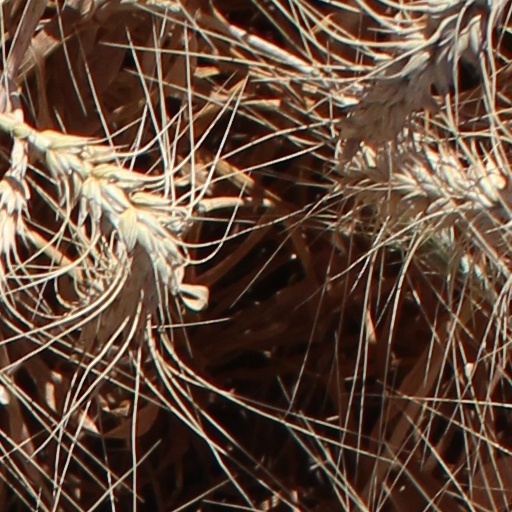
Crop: wheat